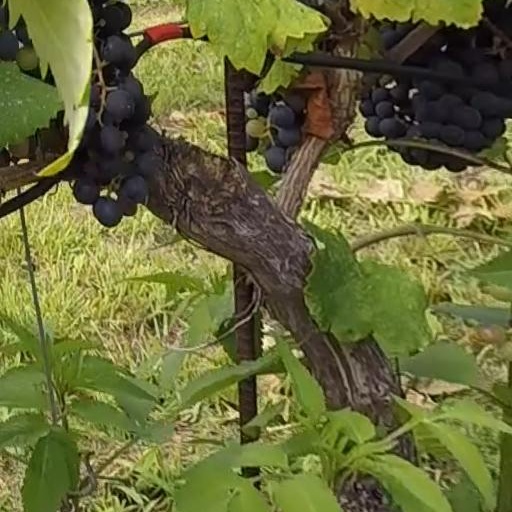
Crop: grape